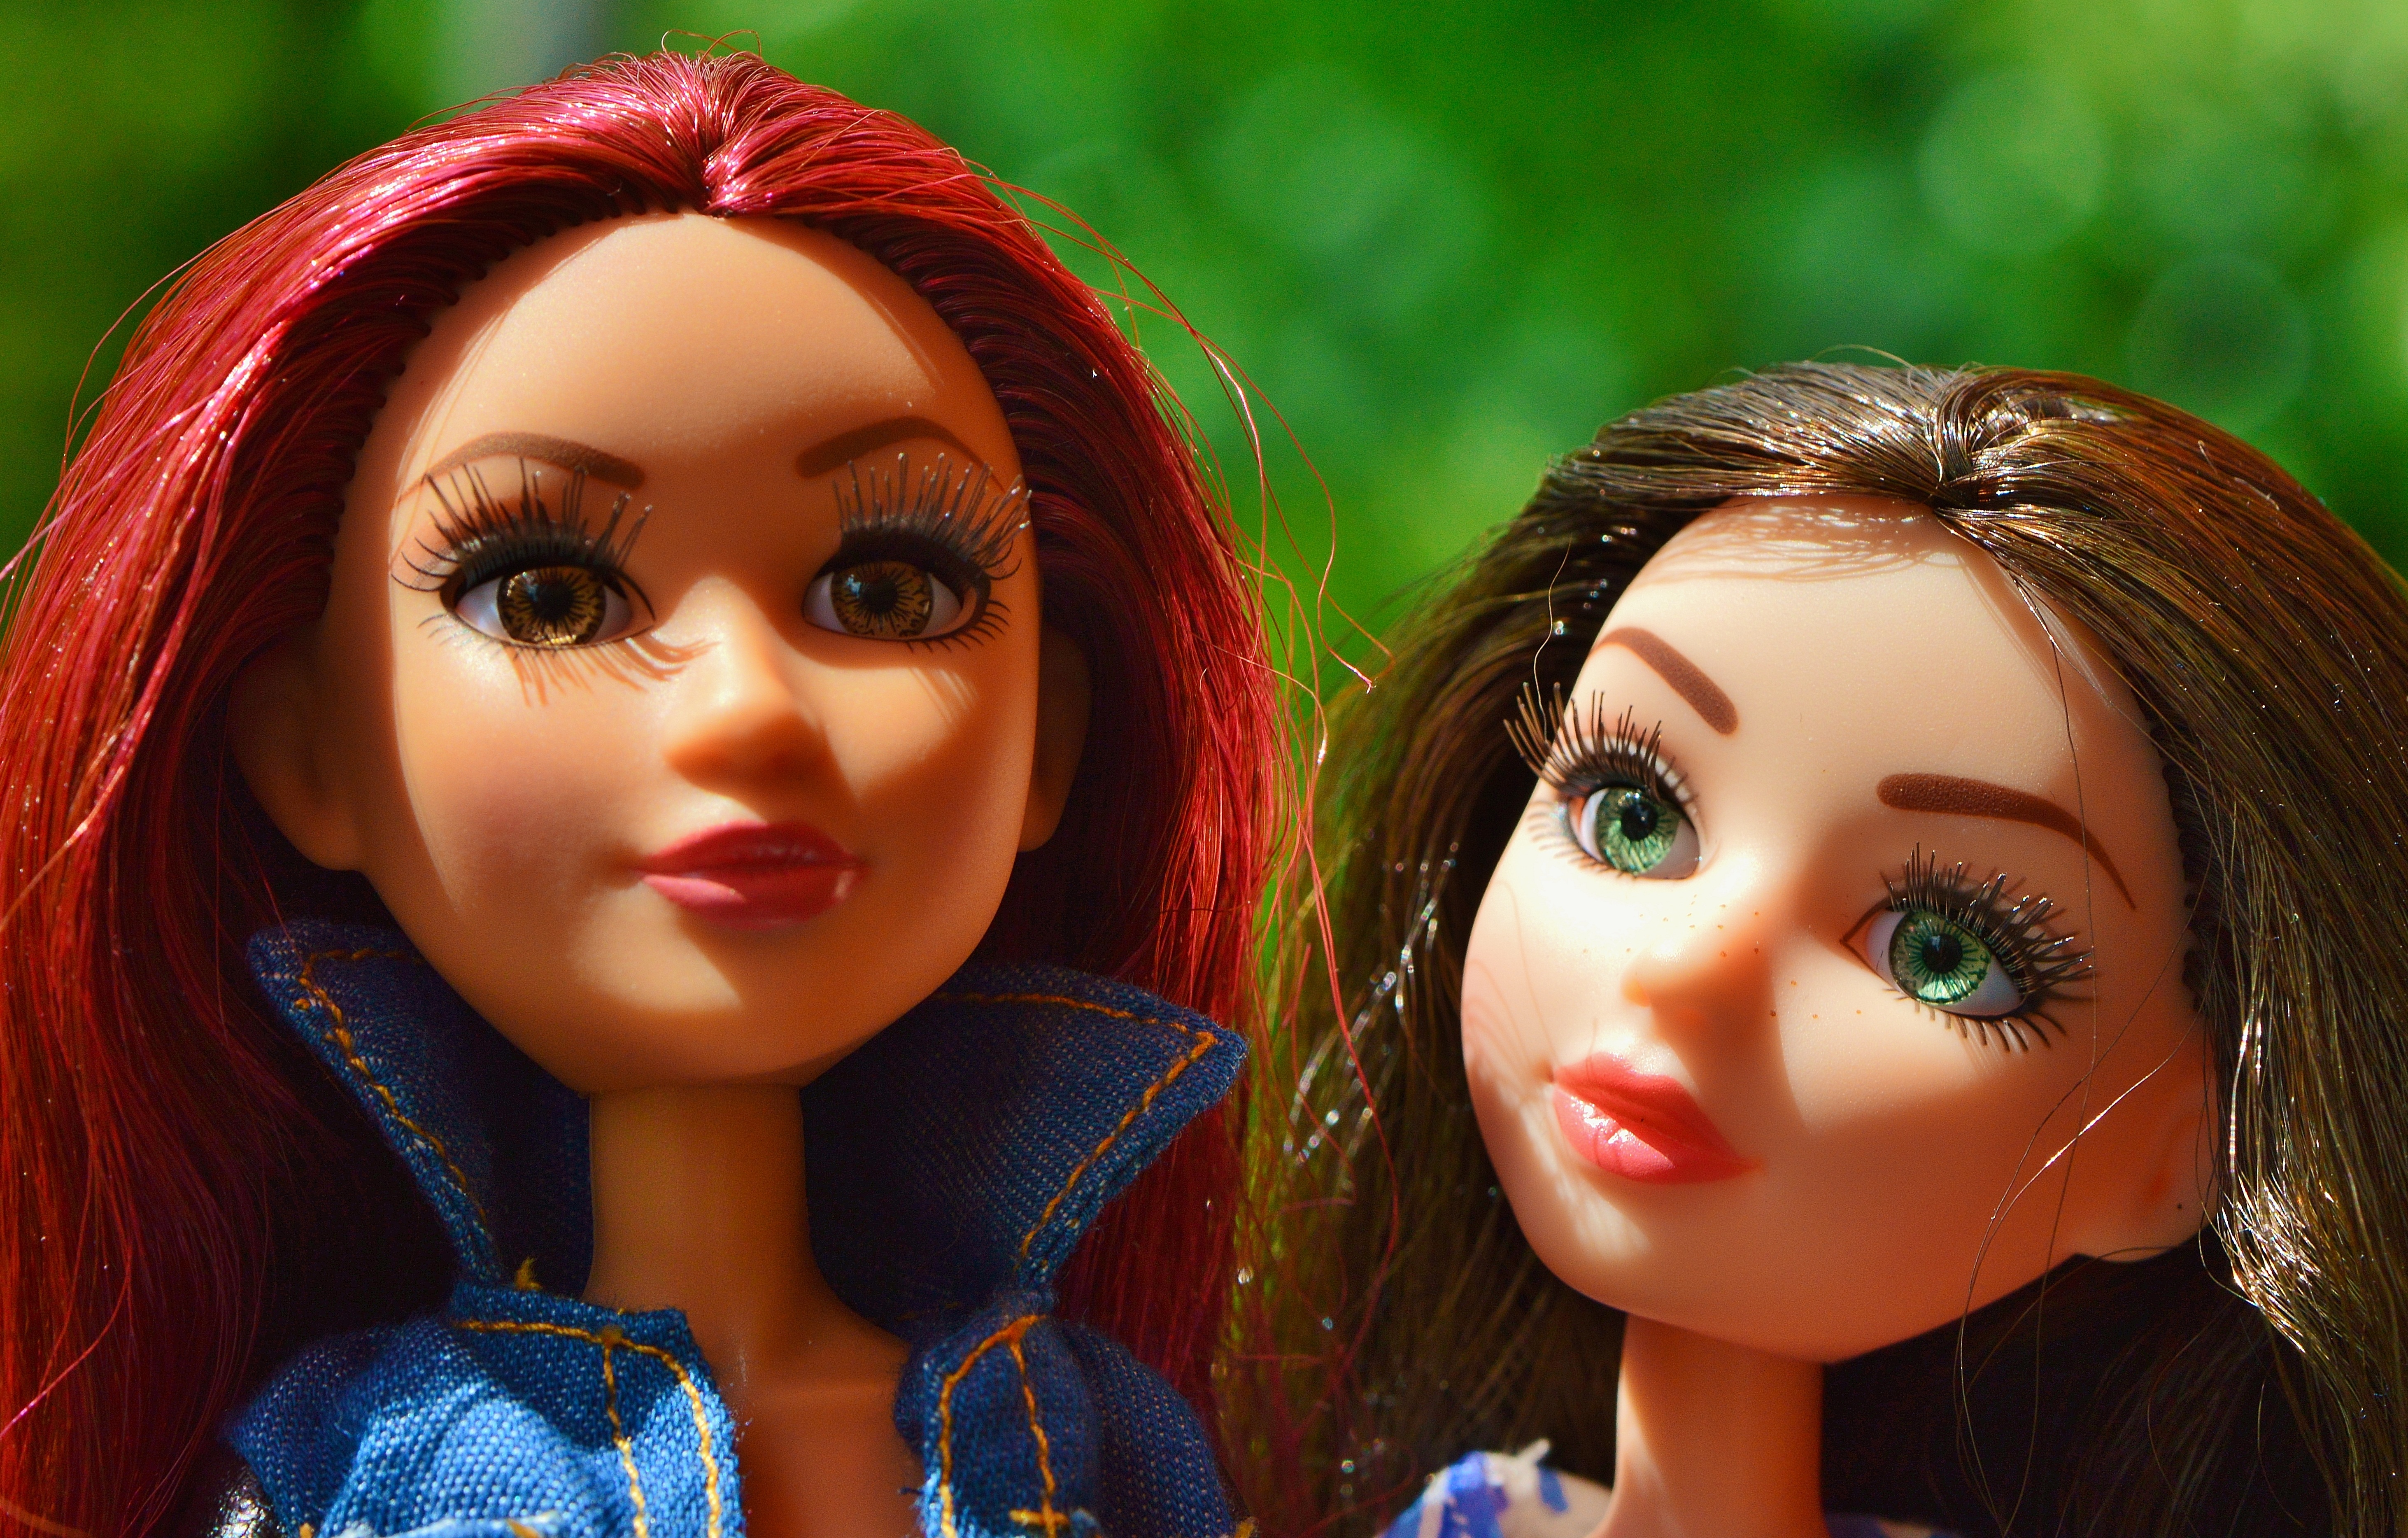
girl, hair, flower, female, young, green, red, color, human, fashion, toy, face, doll, nose, dress, friends, eye, head, skin, beauty, pretty, organ, of course, sweetness, femininity, girlfriends